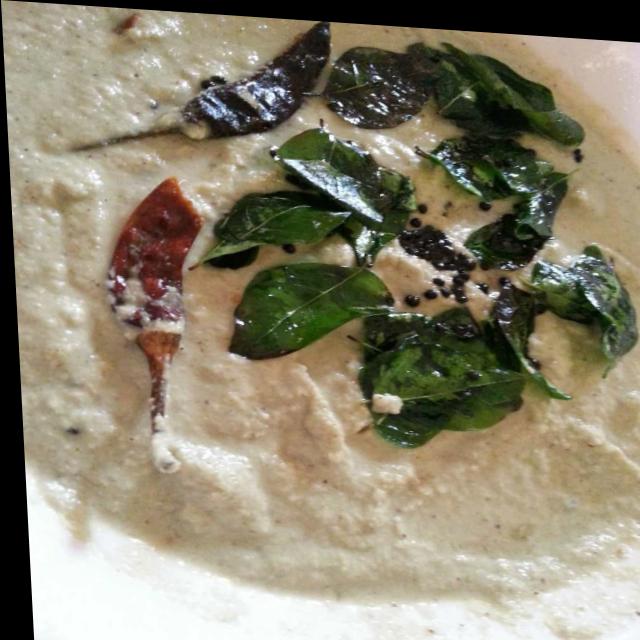
Dish: coconut_chutney